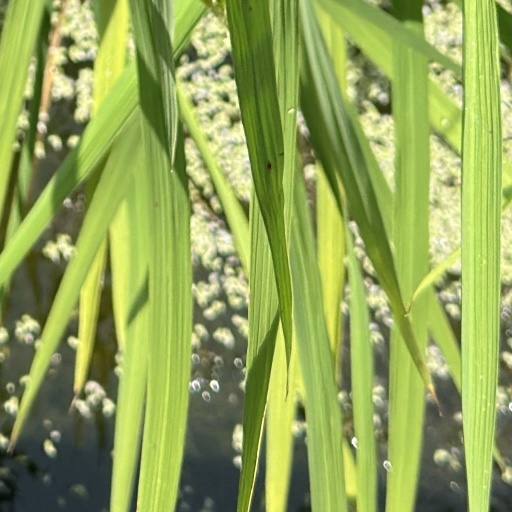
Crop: rice